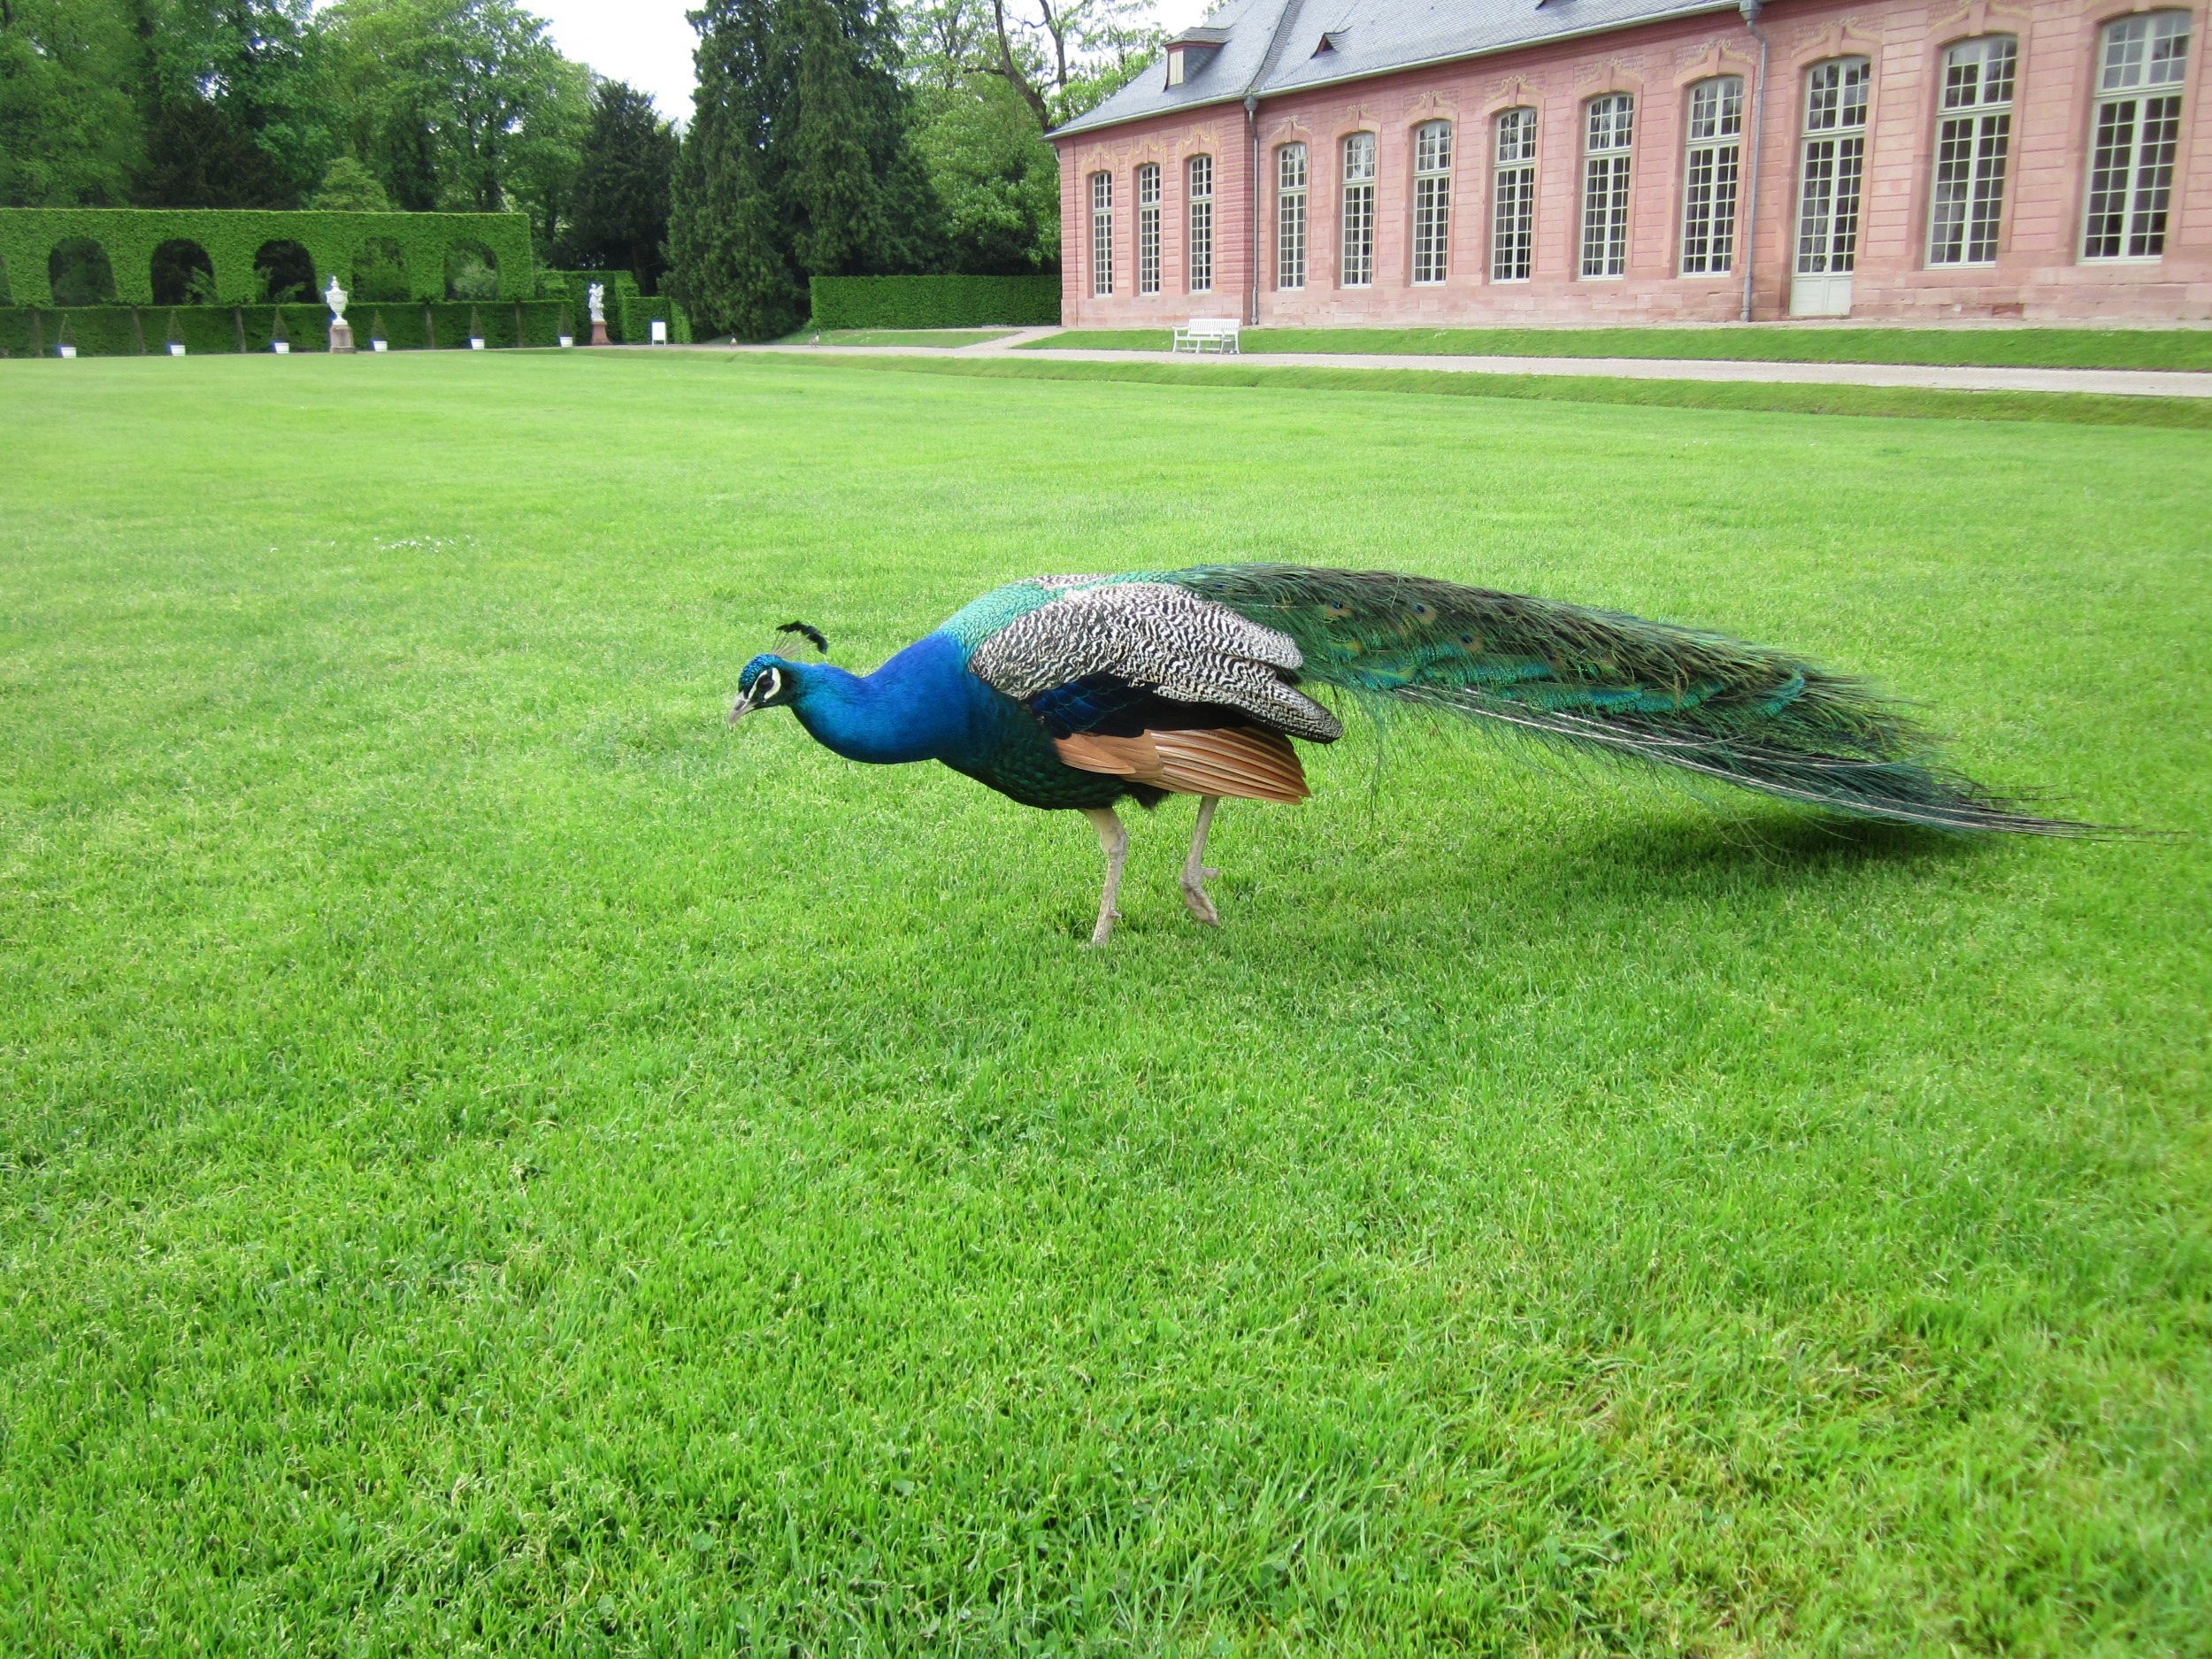
grass, bird, lawn, animal, green, backyard, garden, peacock, orangery, yard, pavo cristatus, captive, schwetzingen, garden park